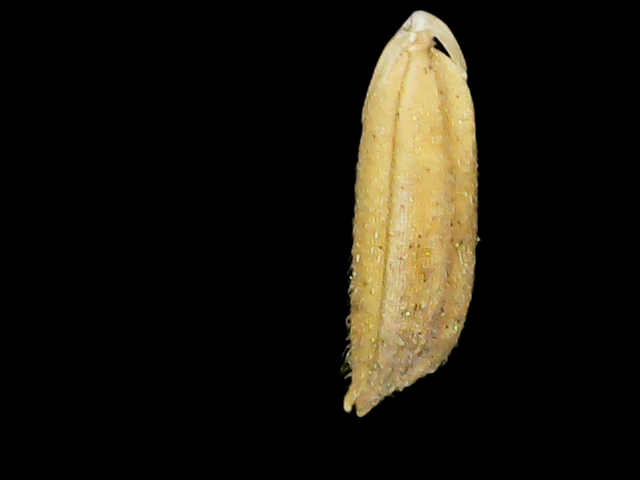
Rice variety: Binadhan07